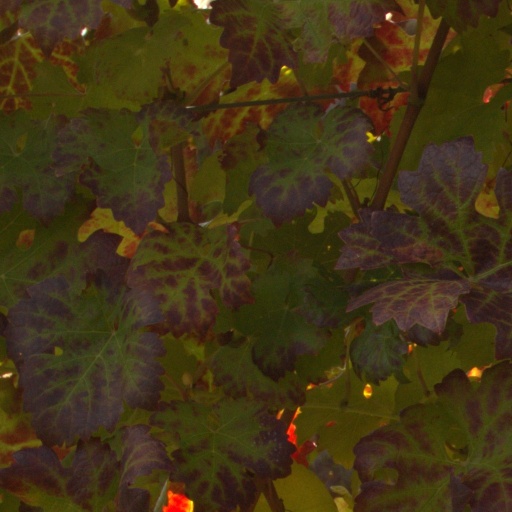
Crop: grape